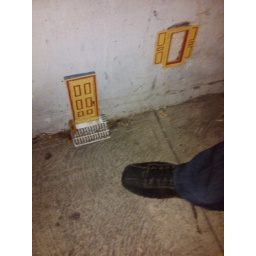
Small door & window in the mission